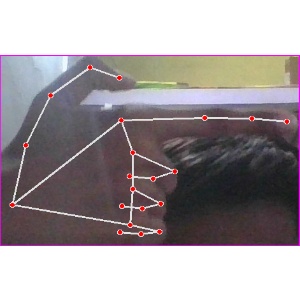
अक्षर: ब